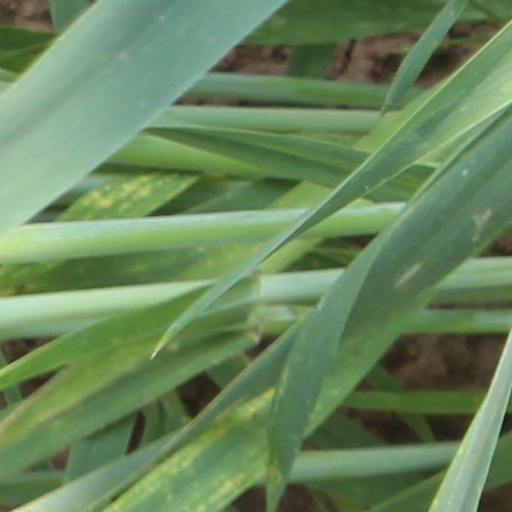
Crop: wheat